Laid-Back Camp (TV series)

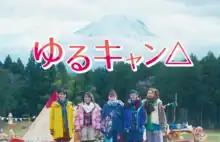
Title card seen in the first season

is a Japanese drama television series based on the manga of the same name written and illustrated by Afro. Produced by TV Tokyo, SDP, and Headquarters, the series is directed by Takashi Ninomiya, Mamoru Koshino, and Kyōhei Tamazawa from a script written by Ayako Kitagawa. It follows Rin Shima encountering Nadeshiko Kagamihara for the first time while camping at Lake Motosu.